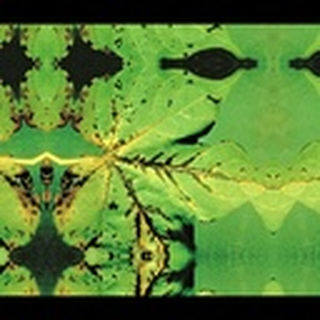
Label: cotton_bacterial_blight